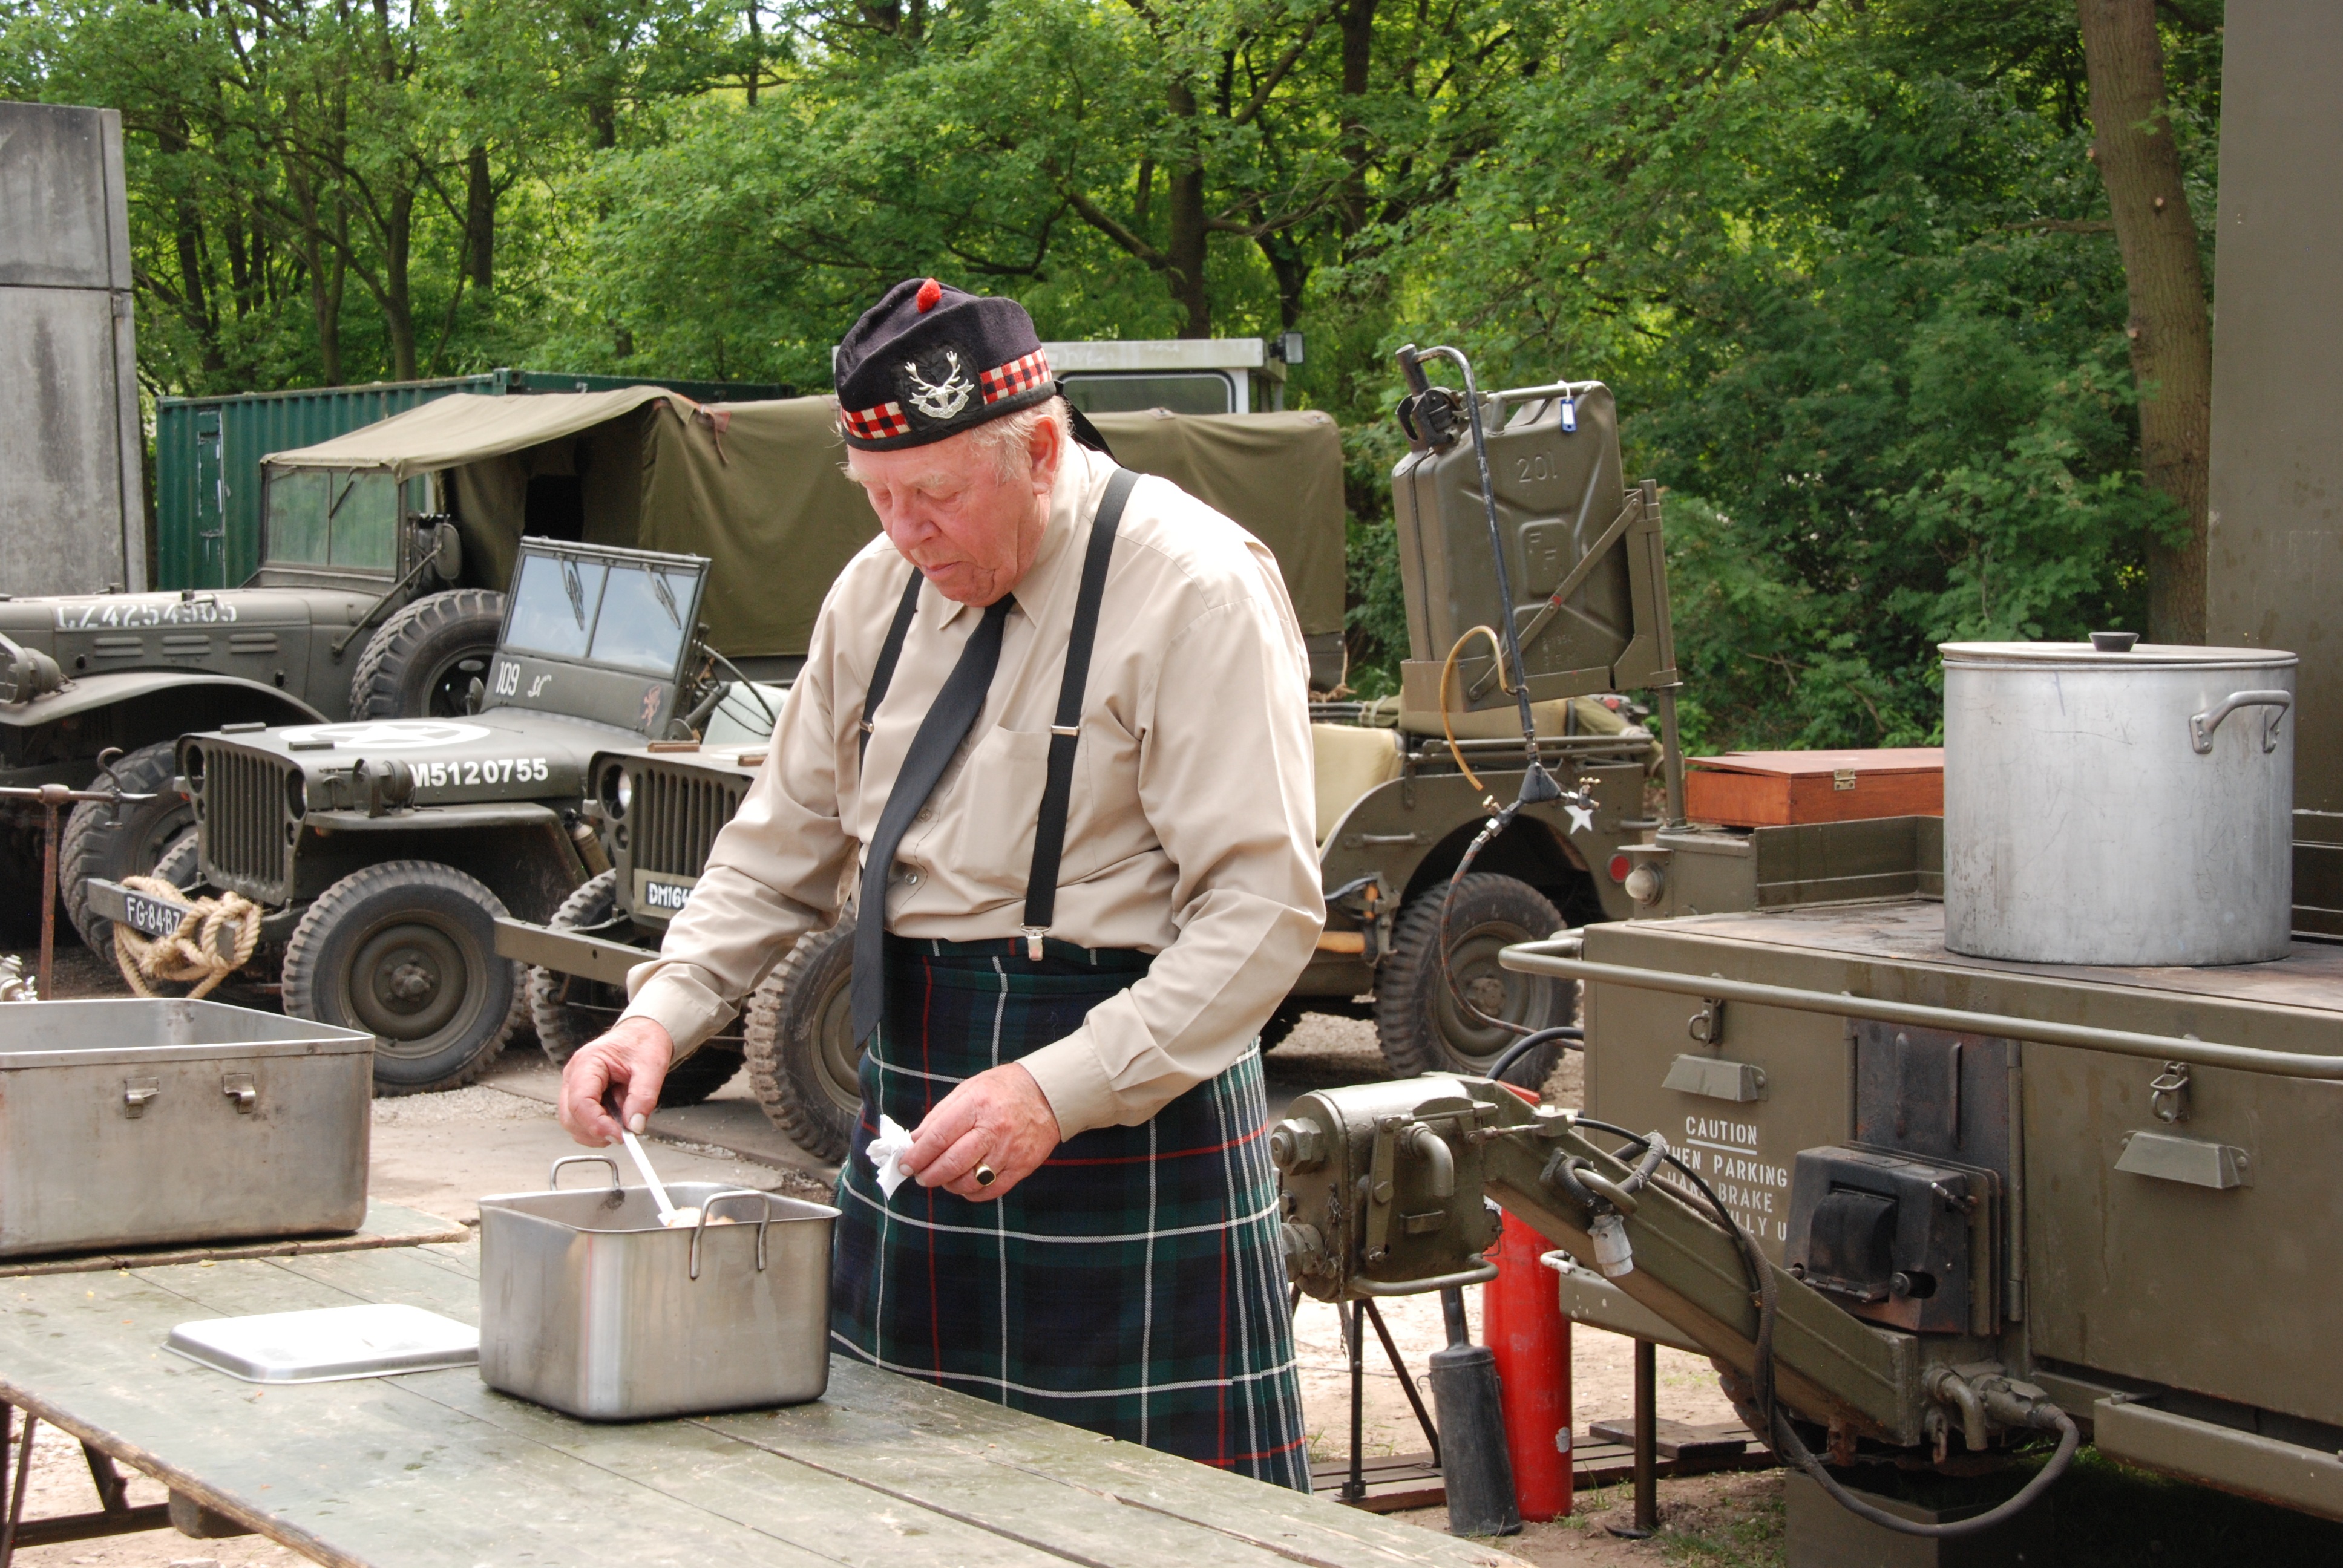
tree, car, military, food, soldier, army, vehicle, war, scottish, second world war, bivouac, field kitchen